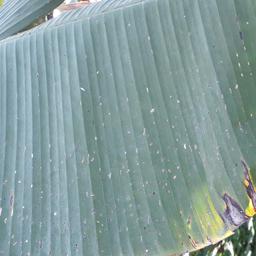
Label: BLACK SIGATOKA